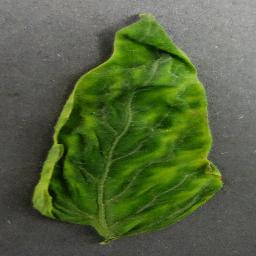
Label: Tomato___Tomato_Yellow_Leaf_Curl_Virus